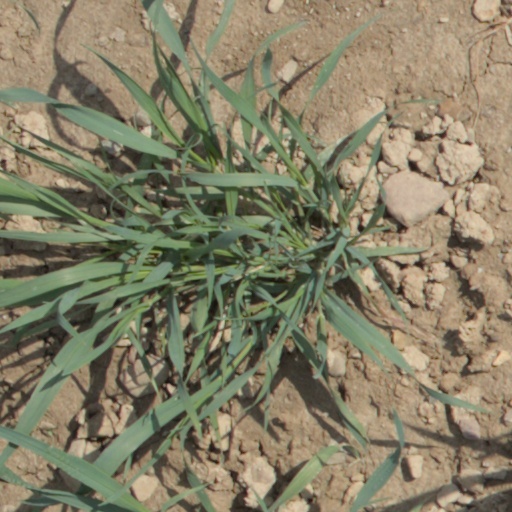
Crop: wheat